Sanjayan

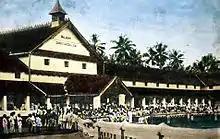
Malabar Christian College during Sanjayan's days

Sanjayan was born on June 13, 1903, in Thalassery, a town in Kannur District of the south Indian state of Kerala to Madavil Kunjiraman Vaidyar and Manikkoth Paru Amma. His father died when the boy was eight years old and he was brought up by his mother. He did his schooling at Brennan Branch School, the present day Government Brennen Higher Secondary School, after which he studied at Government Brennen College, Thalassery, Victoria College, Palakkad and Madras Christian College from where he earned an honours degree in English language and literature. By this time, he had already mastered Sanskrit language and had acquired a working knowledge of German and French languages. Though he started his career as a clerk in government service soon after his graduation, he resigned the job after a short while to move to teaching by joining Malabar Christian College as a member of faculty. During this period, he had a change of mind and started studying for law, passing the FL examination. However, he could not continue his studies due to personal issues but resumed the studies in 1932, studying for Bachelor of Law, which was also abandoned due to ill health; he contracted tuberculosis. While undergoing treatment and during his convalescence, he studied Vedanta and Hindu astrology. After recovering from the disease, he moved his residence to Kozhikode in 1935 to take up the editorship of Kerala Pathrika, a newspaper founded by Chengalathu Kunhirama Menon but in 1938, joined Malabar Christian College again as a faculty where he worked until 1942.